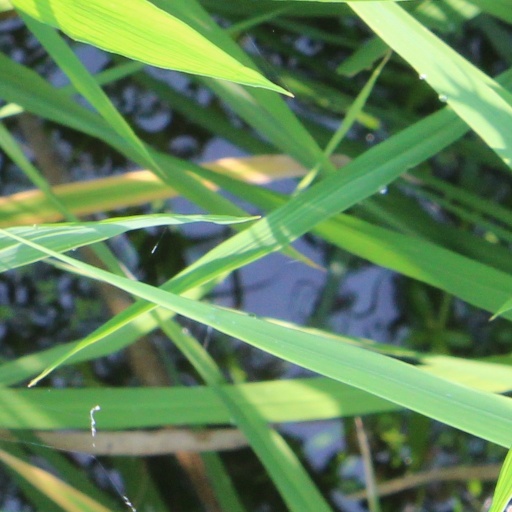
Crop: rice